Douglas Street (Victoria, British Columbia)

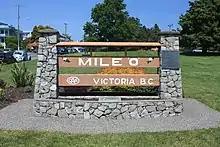
The "Mile 0" sign for the Trans-Canada Highway

Douglas Street is a road in Victoria, British Columbia. It is named after Sir James Douglas, the second Governor of the Colony of Vancouver Island. A segment of the Trans-Canada Highway, the main part of Douglas Street runs approximately from Dallas Road on the Georgia Strait to just north of Saanich Road, where the Trans-Canada curves westward towards the Western Communities.